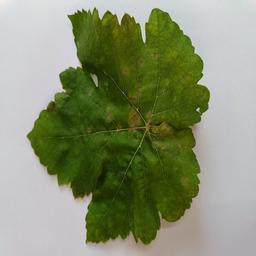
Label: Powdery Mildew